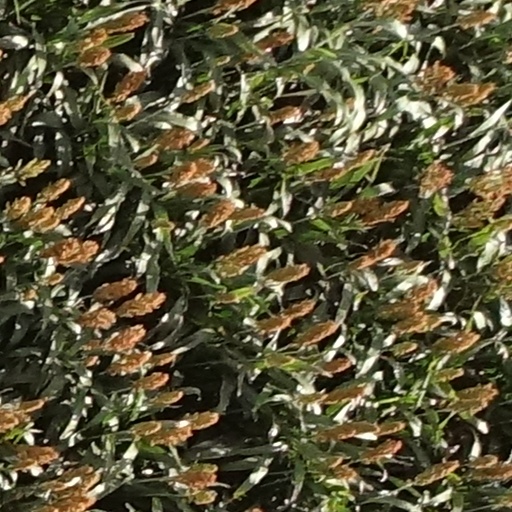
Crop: sorghum